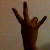
The image shows a hand gesture representing the number 7 in Indian Sign Language.